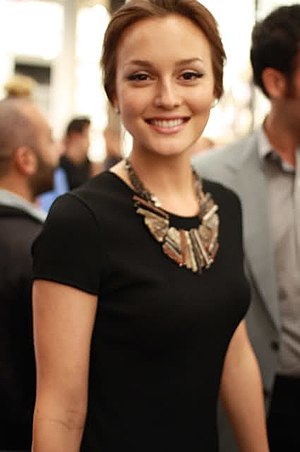
Leighton Meester
Leighton Marissa Meester er en amerikansk skuespillerinde, sangskriver og sangerinde. Meester er bedst kendt for sin rolle som Blair Waldorf i tv-serien Gossip Girl.